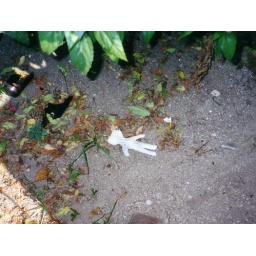
A strange doll I spotted under the bushes outside the wall of Regla Cemetery, Cuba